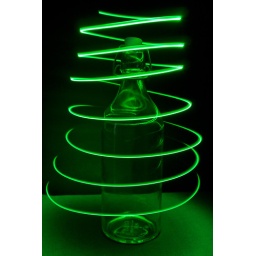
Done with a green led hanging in circles around the bottle